Lloyd Seibert

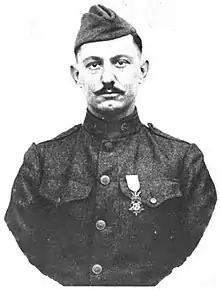
Medal of Honor recipient

Lloyd Martin Seibert (May 23, 1889–October 15, 1972) was a Medal of Honor recipient who was awarded the decoration for his valor in the United States Army during World War I.